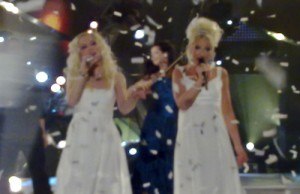
Työlki ellää
Kuunkuiskaajat ved Euroviisut 2010
"""Työlki ellää"" er en finsk sang, komponeret af Timo Kiiskinen og sunget af Kuunkuiskaajat."